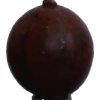
Label: gooseberry